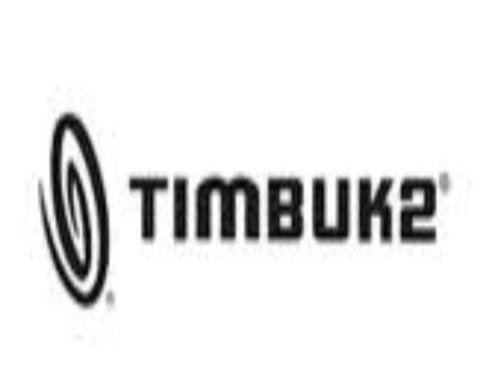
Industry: Clothes